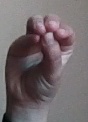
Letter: ha